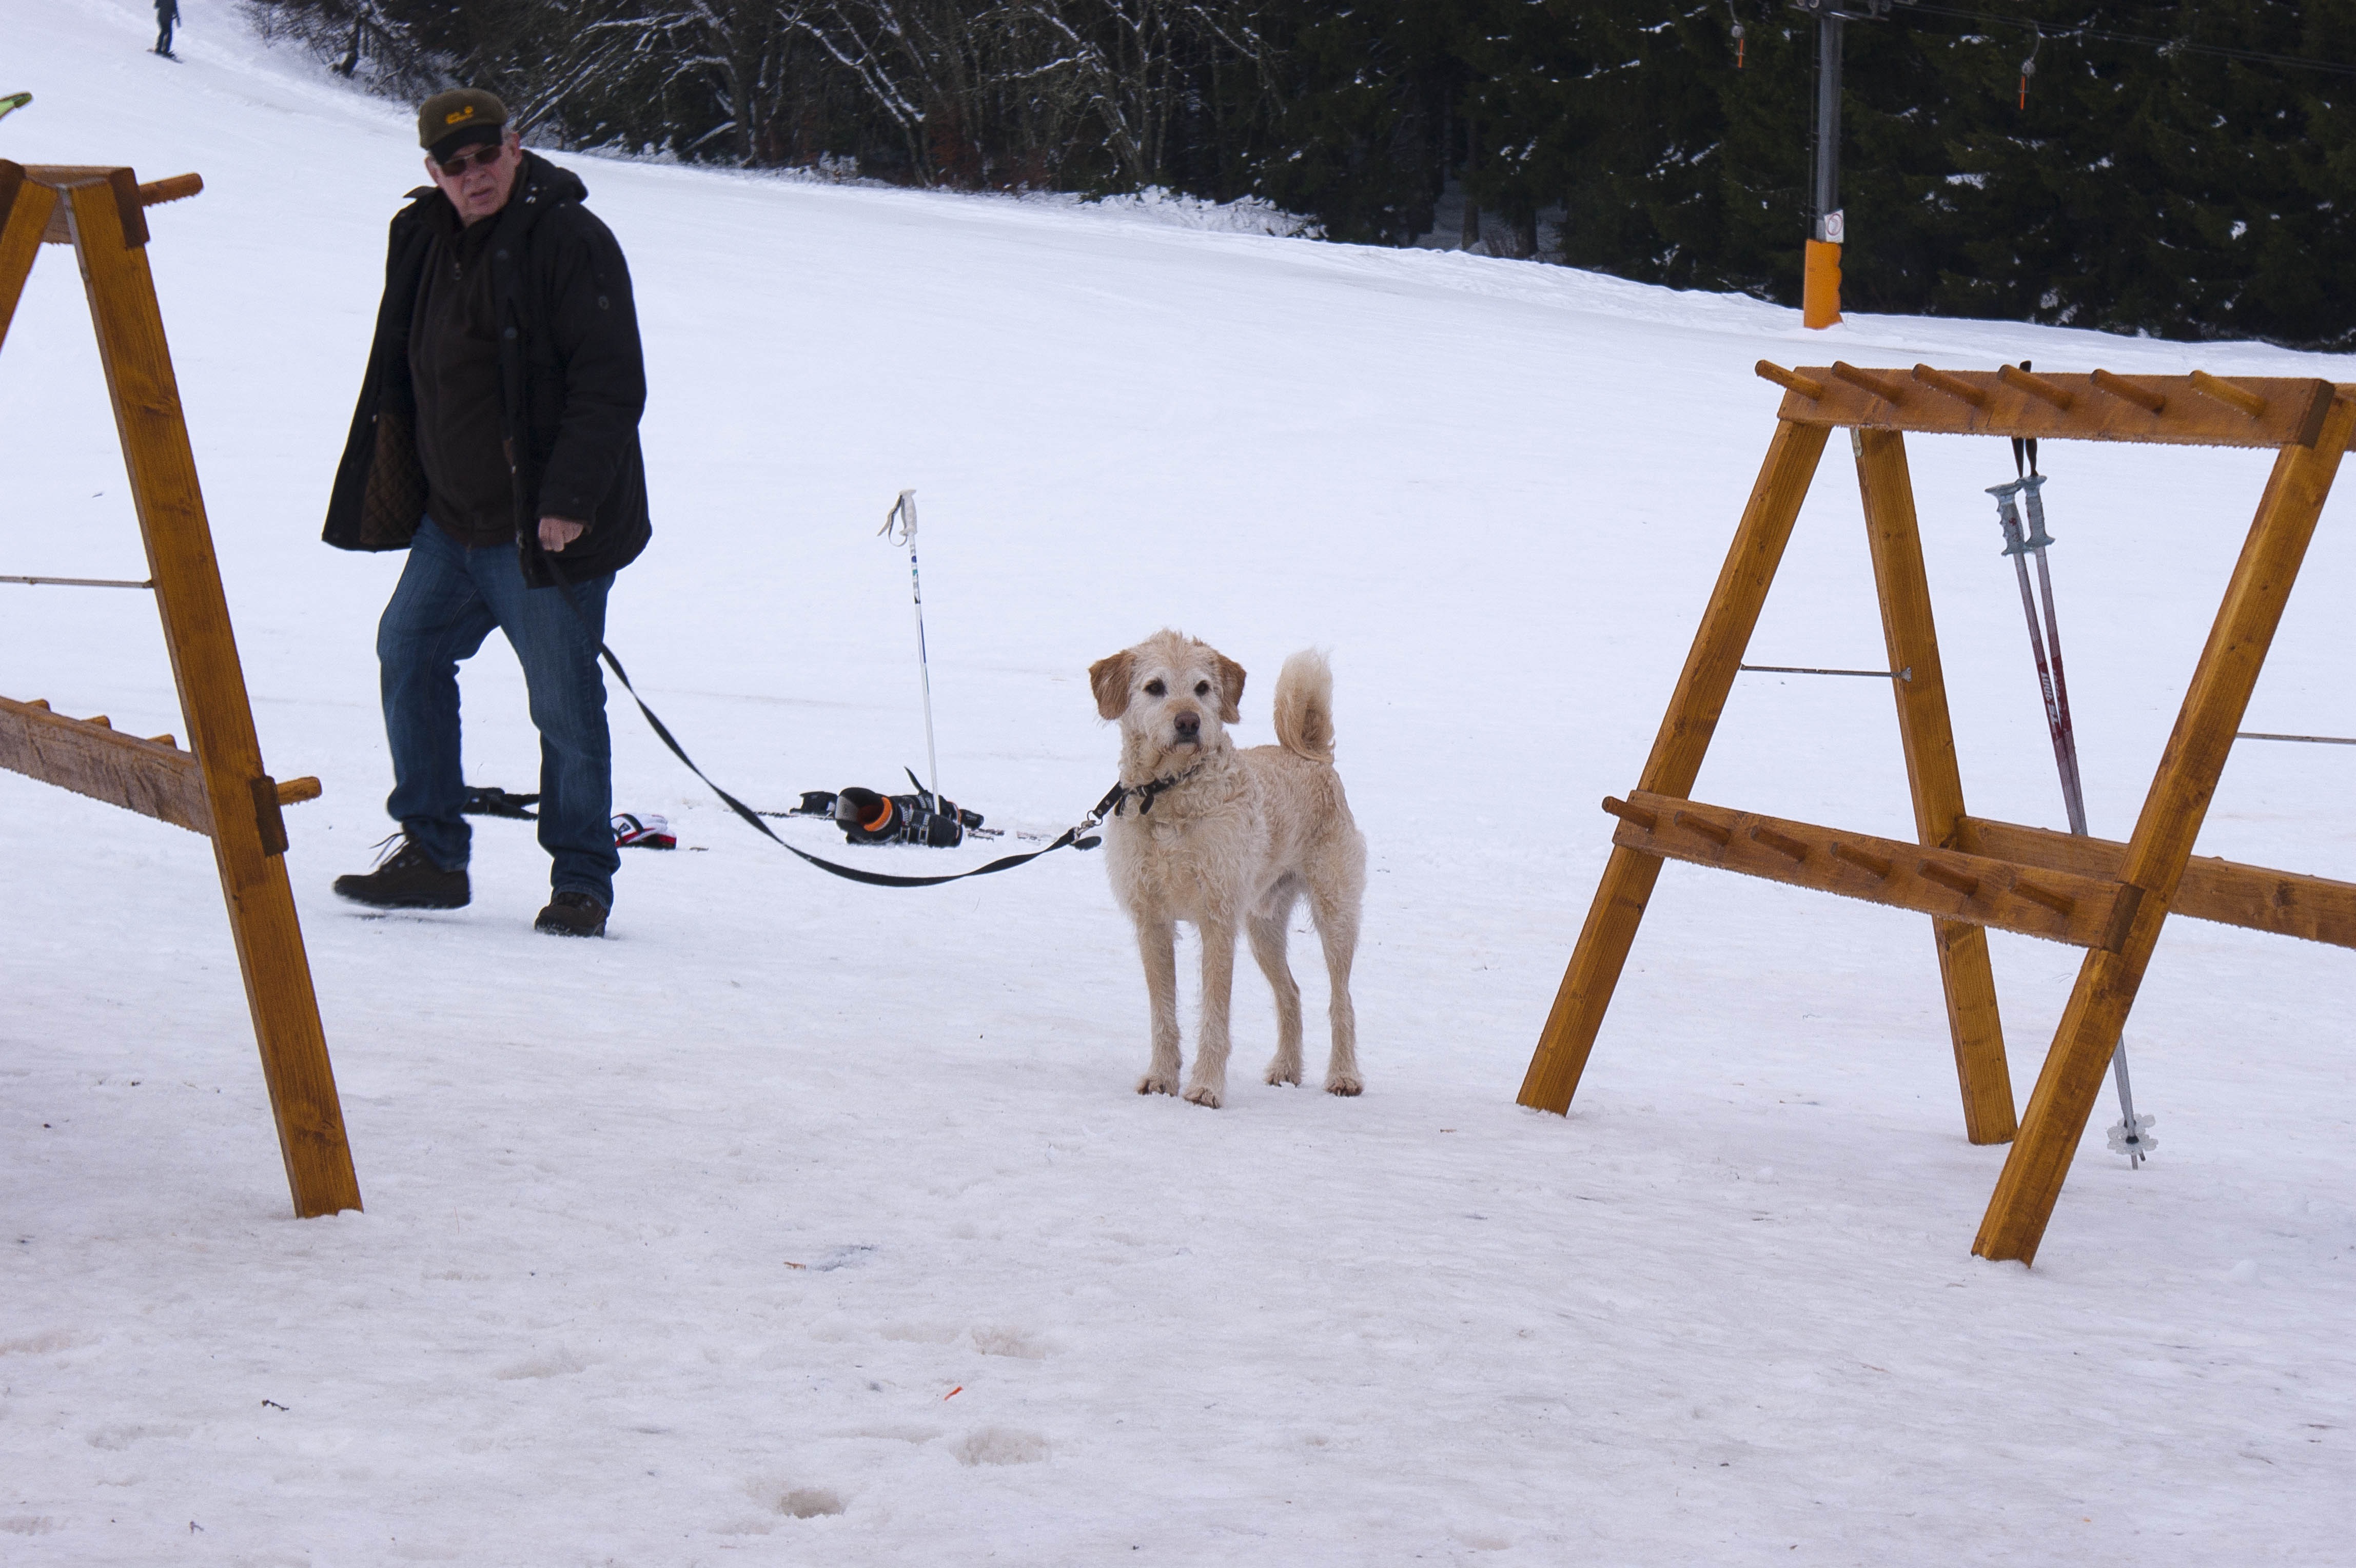
snow, winter, dog, vehicle, weather, season, sled, dog like mammal, zuiza, dea hund